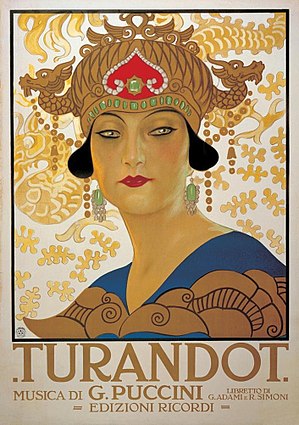
Turandot / Roller
Den oprindelige plakat for Turandot fra 1926.
Turandot er en opera i tre akter af Giacomo Puccini til en italiensk libretto Giuseppe Adami og Renato Simoni. Selv om Puccinis første interesse for emnet skyldtes læsning af Friedrich Schillers tilpasning af skuespillet, er hans værk fortrinsvis baseret på den tidligere tekst, Turandot af Carlo Gozzi. Turandot var ufærdig ved Puccinis død og blev færdiggjort af Franco Alfano. Uropførelsen fandt sted på Teatro alla Scala i Milano den 25. april 1926 med Arturo Toscanini som dirigent. Ved denne forestilling blev kun Puccinis musik og ikke Alfanos tilføjelser spillet. Den senere uropførelse af operaen i Alfanos version blev dirigeret af Ettore Panizza.